Conocephalum

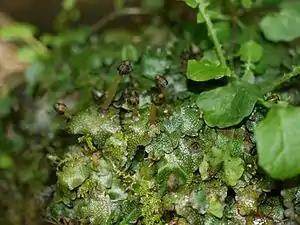
"Conocephalum conicum" growing in a moist and shady habitat

Species of "Conocephalum" are distributed throughout North America, Europe and East Asia. "Conocephalum salebrosum" displays the widest distribution and is found throughout North America, Europe and Asia. In North America, "C. salebrosum" occurs throughout Canada and parts of the United States and has also been reported from Russia. In contrast to "C. salebrosum, C. conicum" is found throughout Europe and has been recorded in Norway, Finland, Great Britain, Ireland, Belgium, France, Germany, Czech Republic, Austria, Hungary, Romania, Italy, Portugal, Spain, Croatia, Bulgaria, Greece, Ukraine, Poland and Russia.